Dongargaon, Chhattisgarh

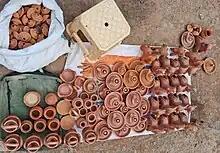
Traditional toys and other artworks for sale at Dongargaon

As of the 2001 India census, Dongargaon was recorded to have a population of 11,571 people. Males constituted 51% of the total population while females constituted 49%. Dongargaon has a literacy rate of 78%, which is higher than the overall national average of 74%. Within Dongargaon, 14% of the population is under the age of 6.